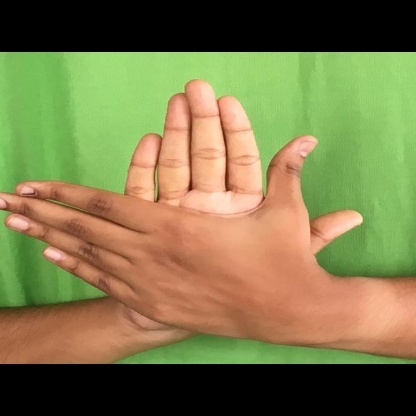
Mudra: Chakra